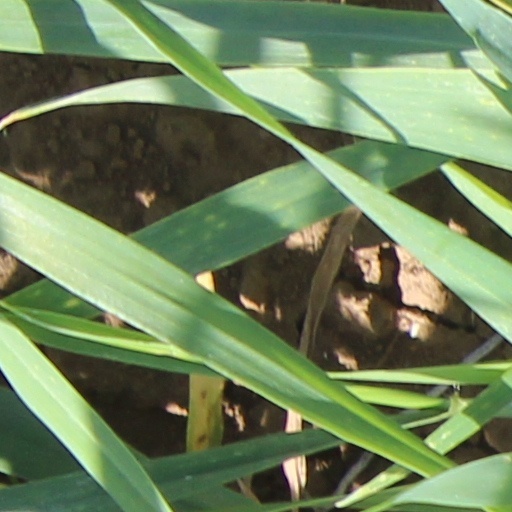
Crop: wheat